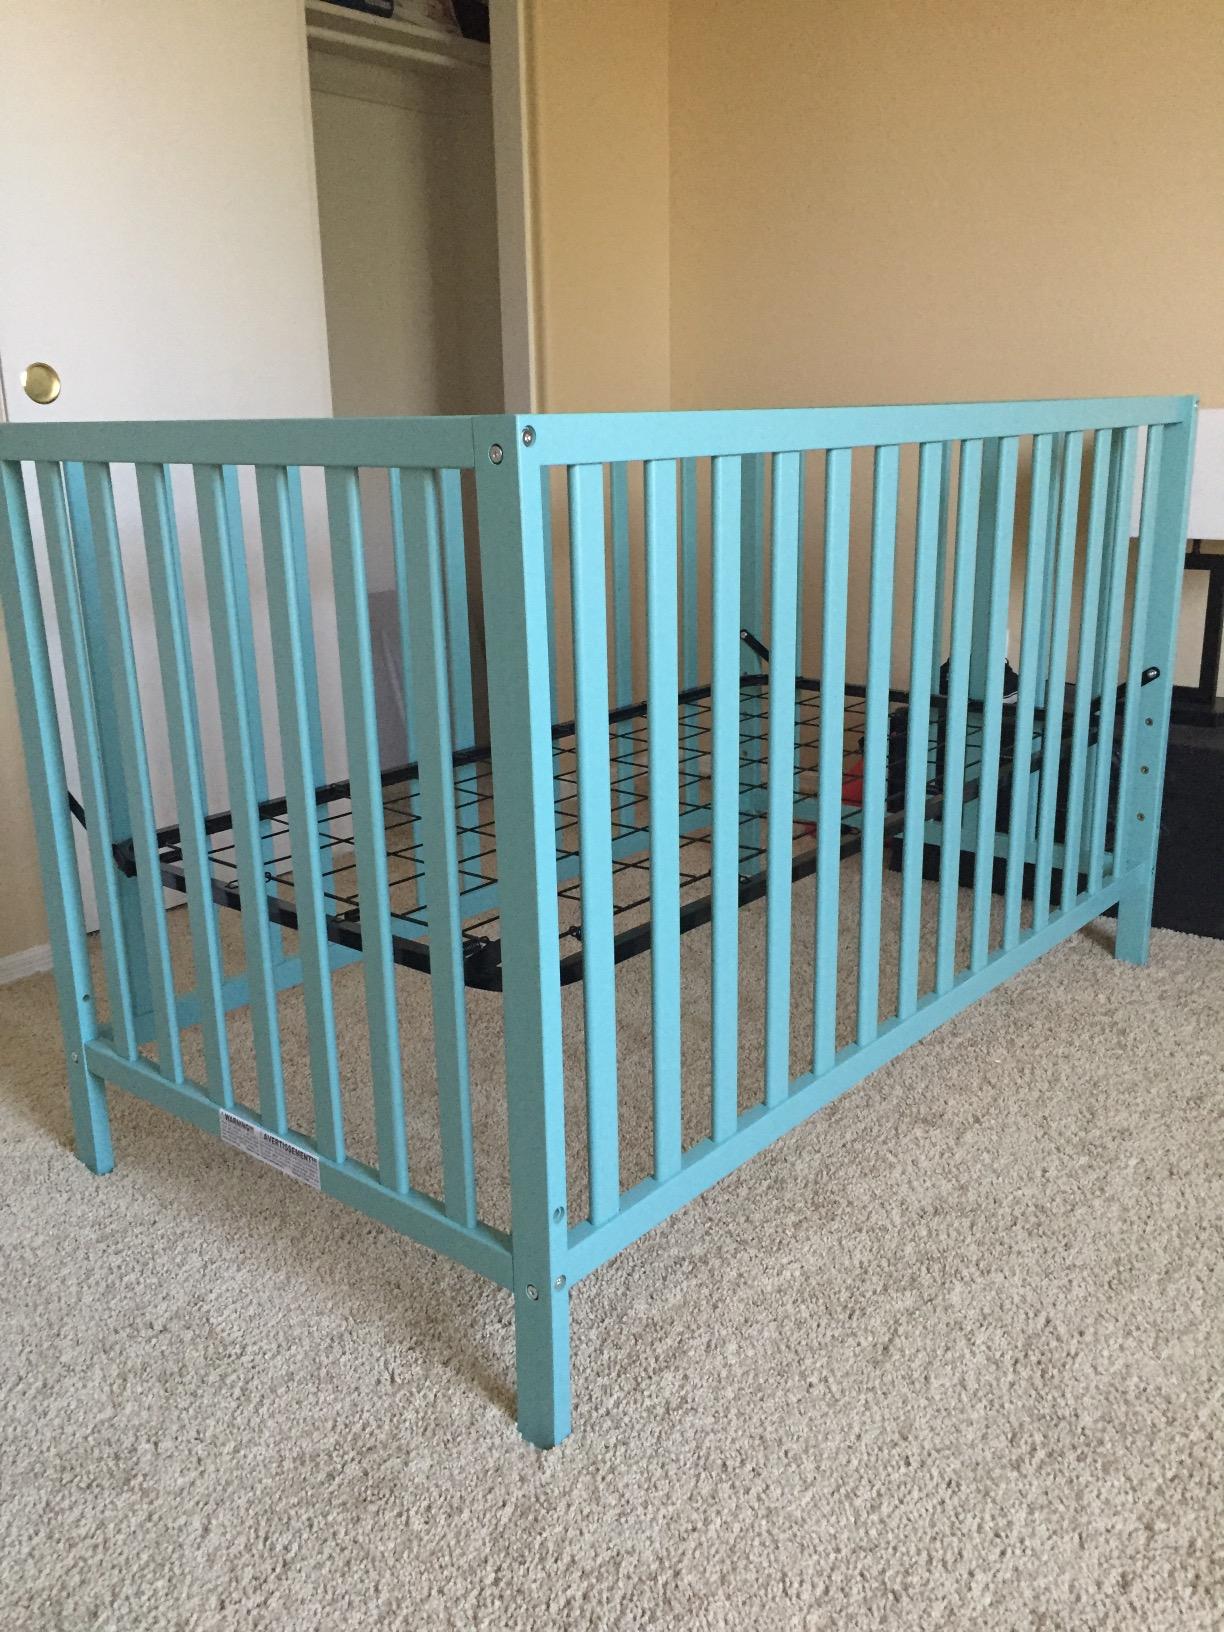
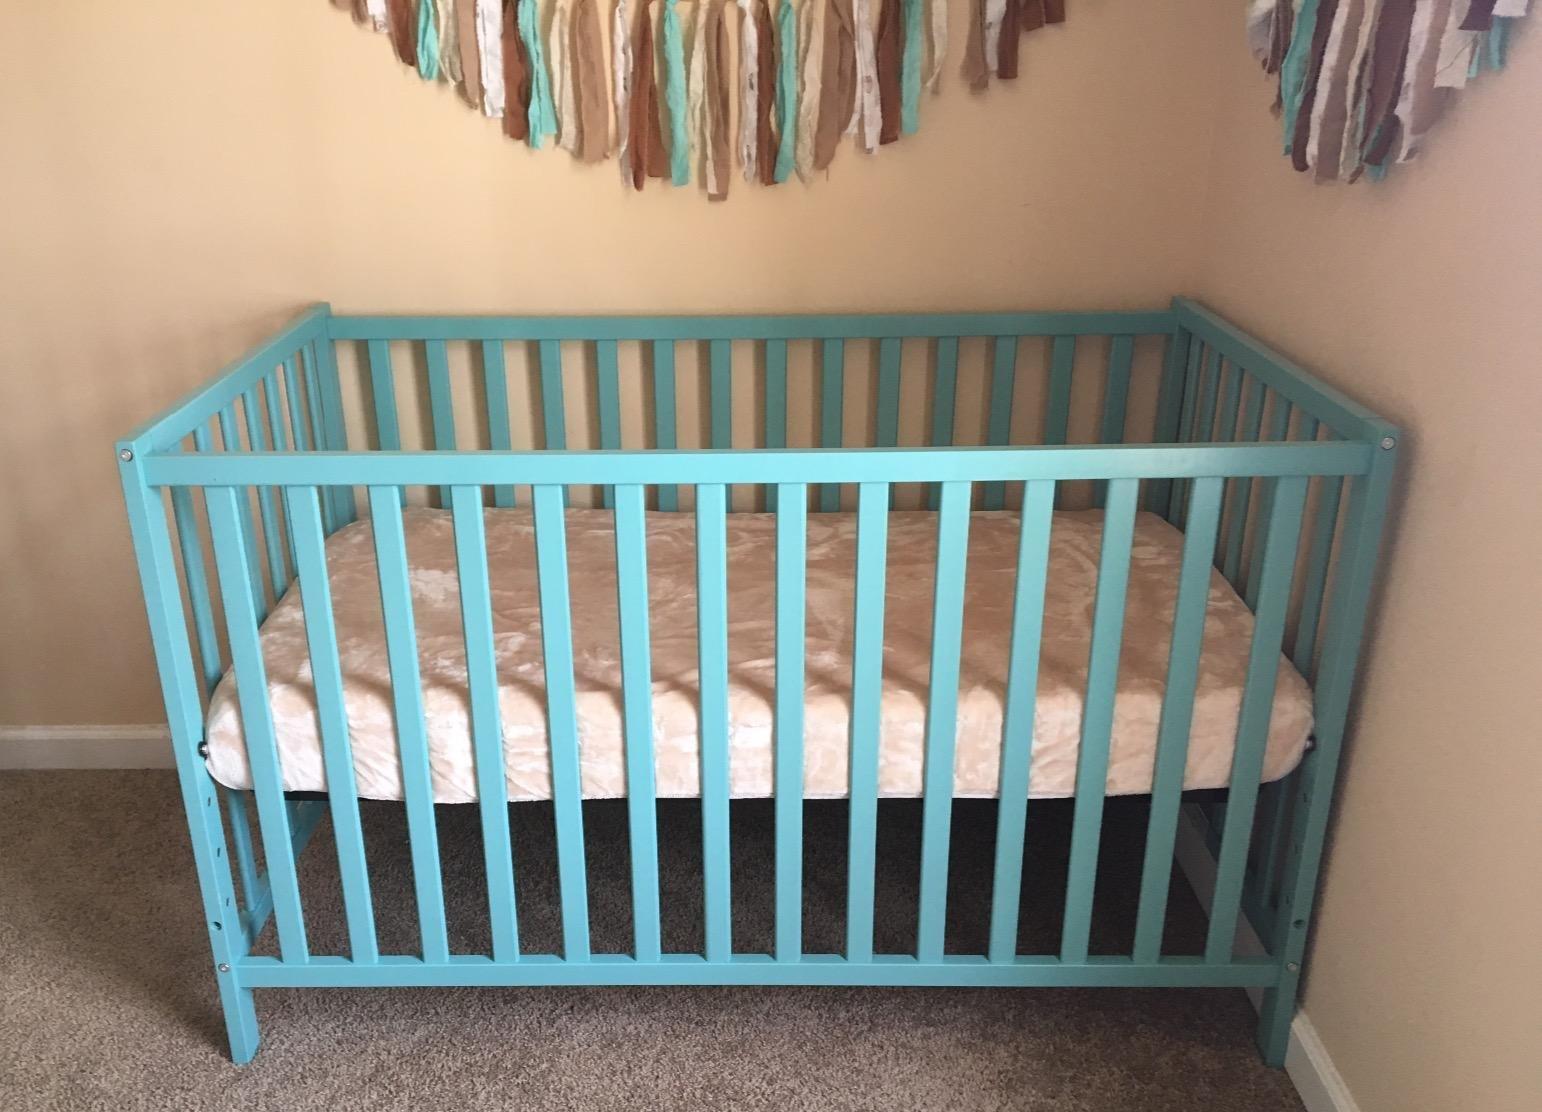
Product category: products_crib
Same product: yes